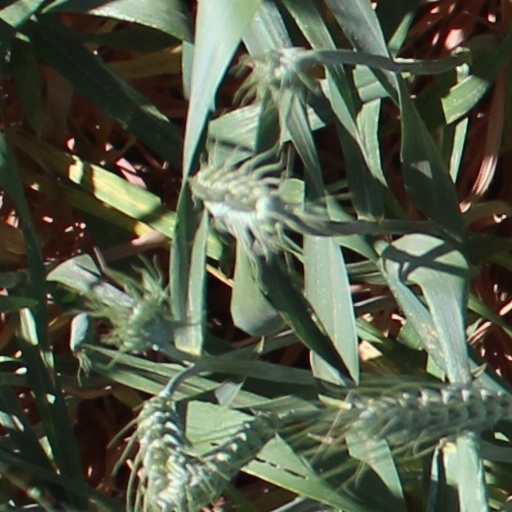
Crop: wheat